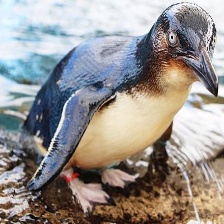
Species: FAIRY PENGUIN
Scientific name: EUDYPTULA MINOR
ImageNet parent category: king_penguin